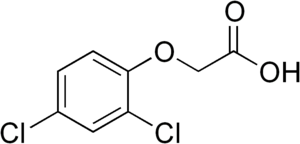
Le 2,4 D sel de diméthylamine est le composé chimique qui est le sel formé de la diméthylamine et de l'acide 2,4-dichlorophénoxyacétique. Il est utilisé comme une substance active de produit phytosanitaire, qui présente un effet herbicide, et qui appartient à la famille chimique des aryloxyacides.
L'acide 2,4-dichlorophénoxyacétique est un composé organique de formule brute C₈H₆Cl₂O₃.